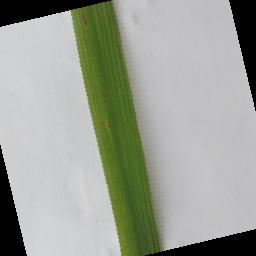
Label: Rice___Leaf_Blast